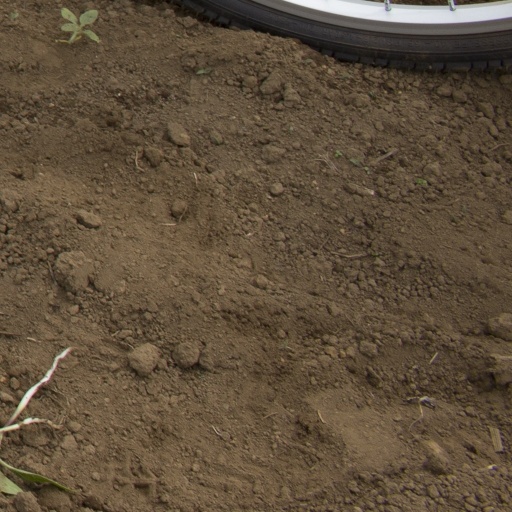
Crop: Jerusalem artichoke